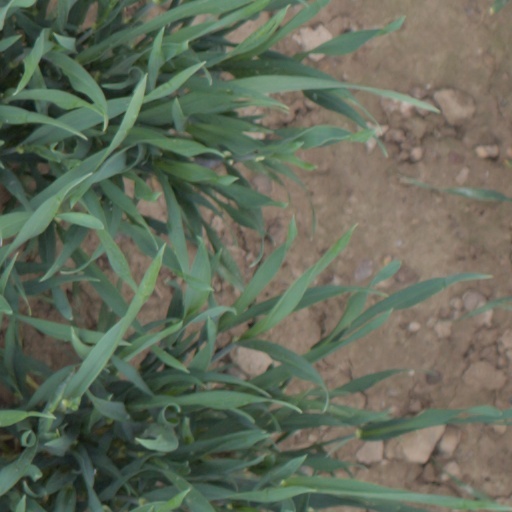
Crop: wheat